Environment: real
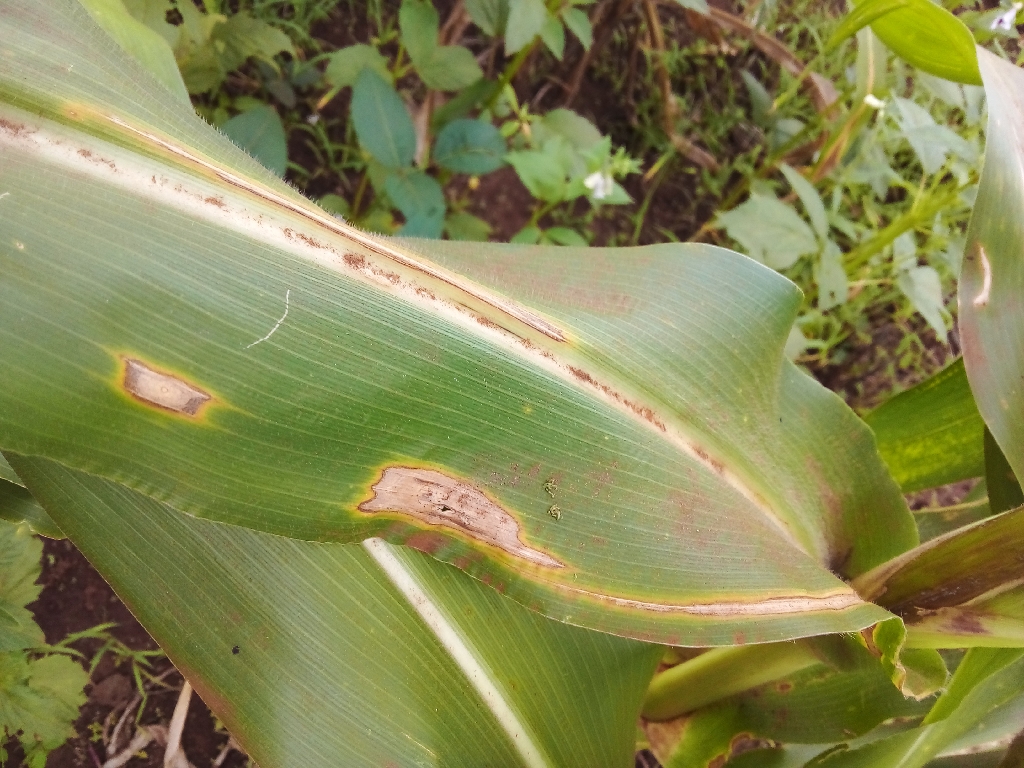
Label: northern_corn_leaf_blight